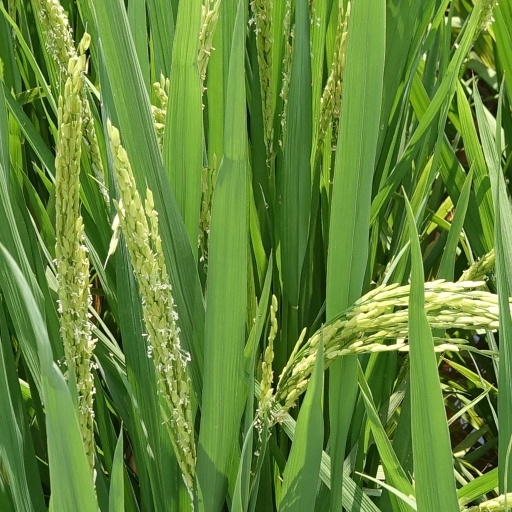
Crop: rice